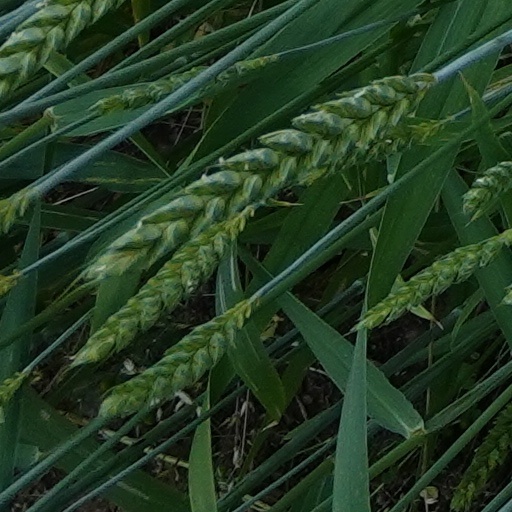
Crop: wheat